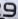
Number: 9